Grey import vehicle

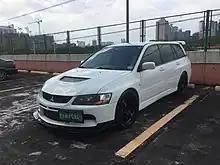
Mitsubishi Lancer Evolution Wagon MR Philippines Grey import vehicle

In the United Kingdom, many people have chosen to buy new cars in other EU member states, where pre-tax prices are much lower than in the UK, and then import them into their own country, where they only pay the UK's rate of value added tax (VAT). This is especially the case in Northern Ireland, as pre-tax prices in the Republic of Ireland are kept low because of a vehicle registration tax levied on top of VAT. Other UK buyers can also request a model in RHD when ordering from a dealer in continental Europe for a small supplement. Motor dealers in the EU are compelled under EU competition law to supply right-hand drive models at the same price as LHD models should a buyer request it. Strictly speaking, such imports are known as parallel imports.